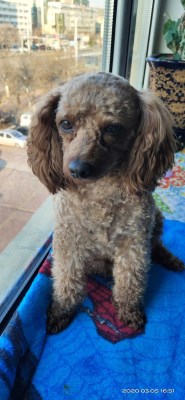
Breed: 7449-n000128-teddy